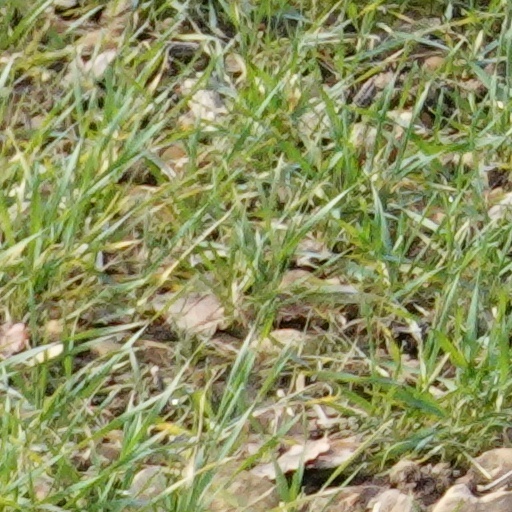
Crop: wheat